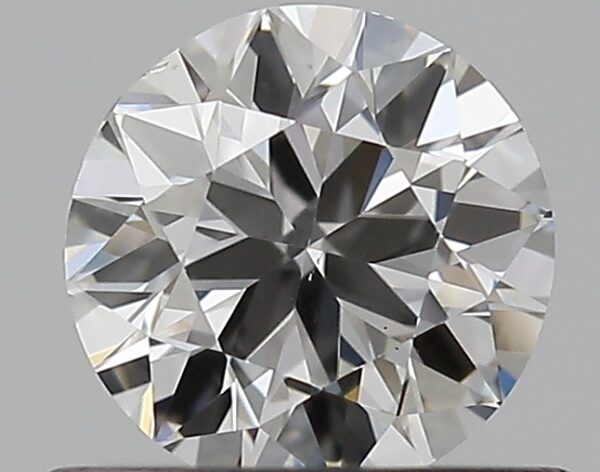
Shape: round
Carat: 0.5
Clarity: VS2
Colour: H
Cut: VG
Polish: EX
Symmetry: GD
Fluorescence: F
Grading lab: GIA
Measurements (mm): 5.06 x 5.12 x 3.11